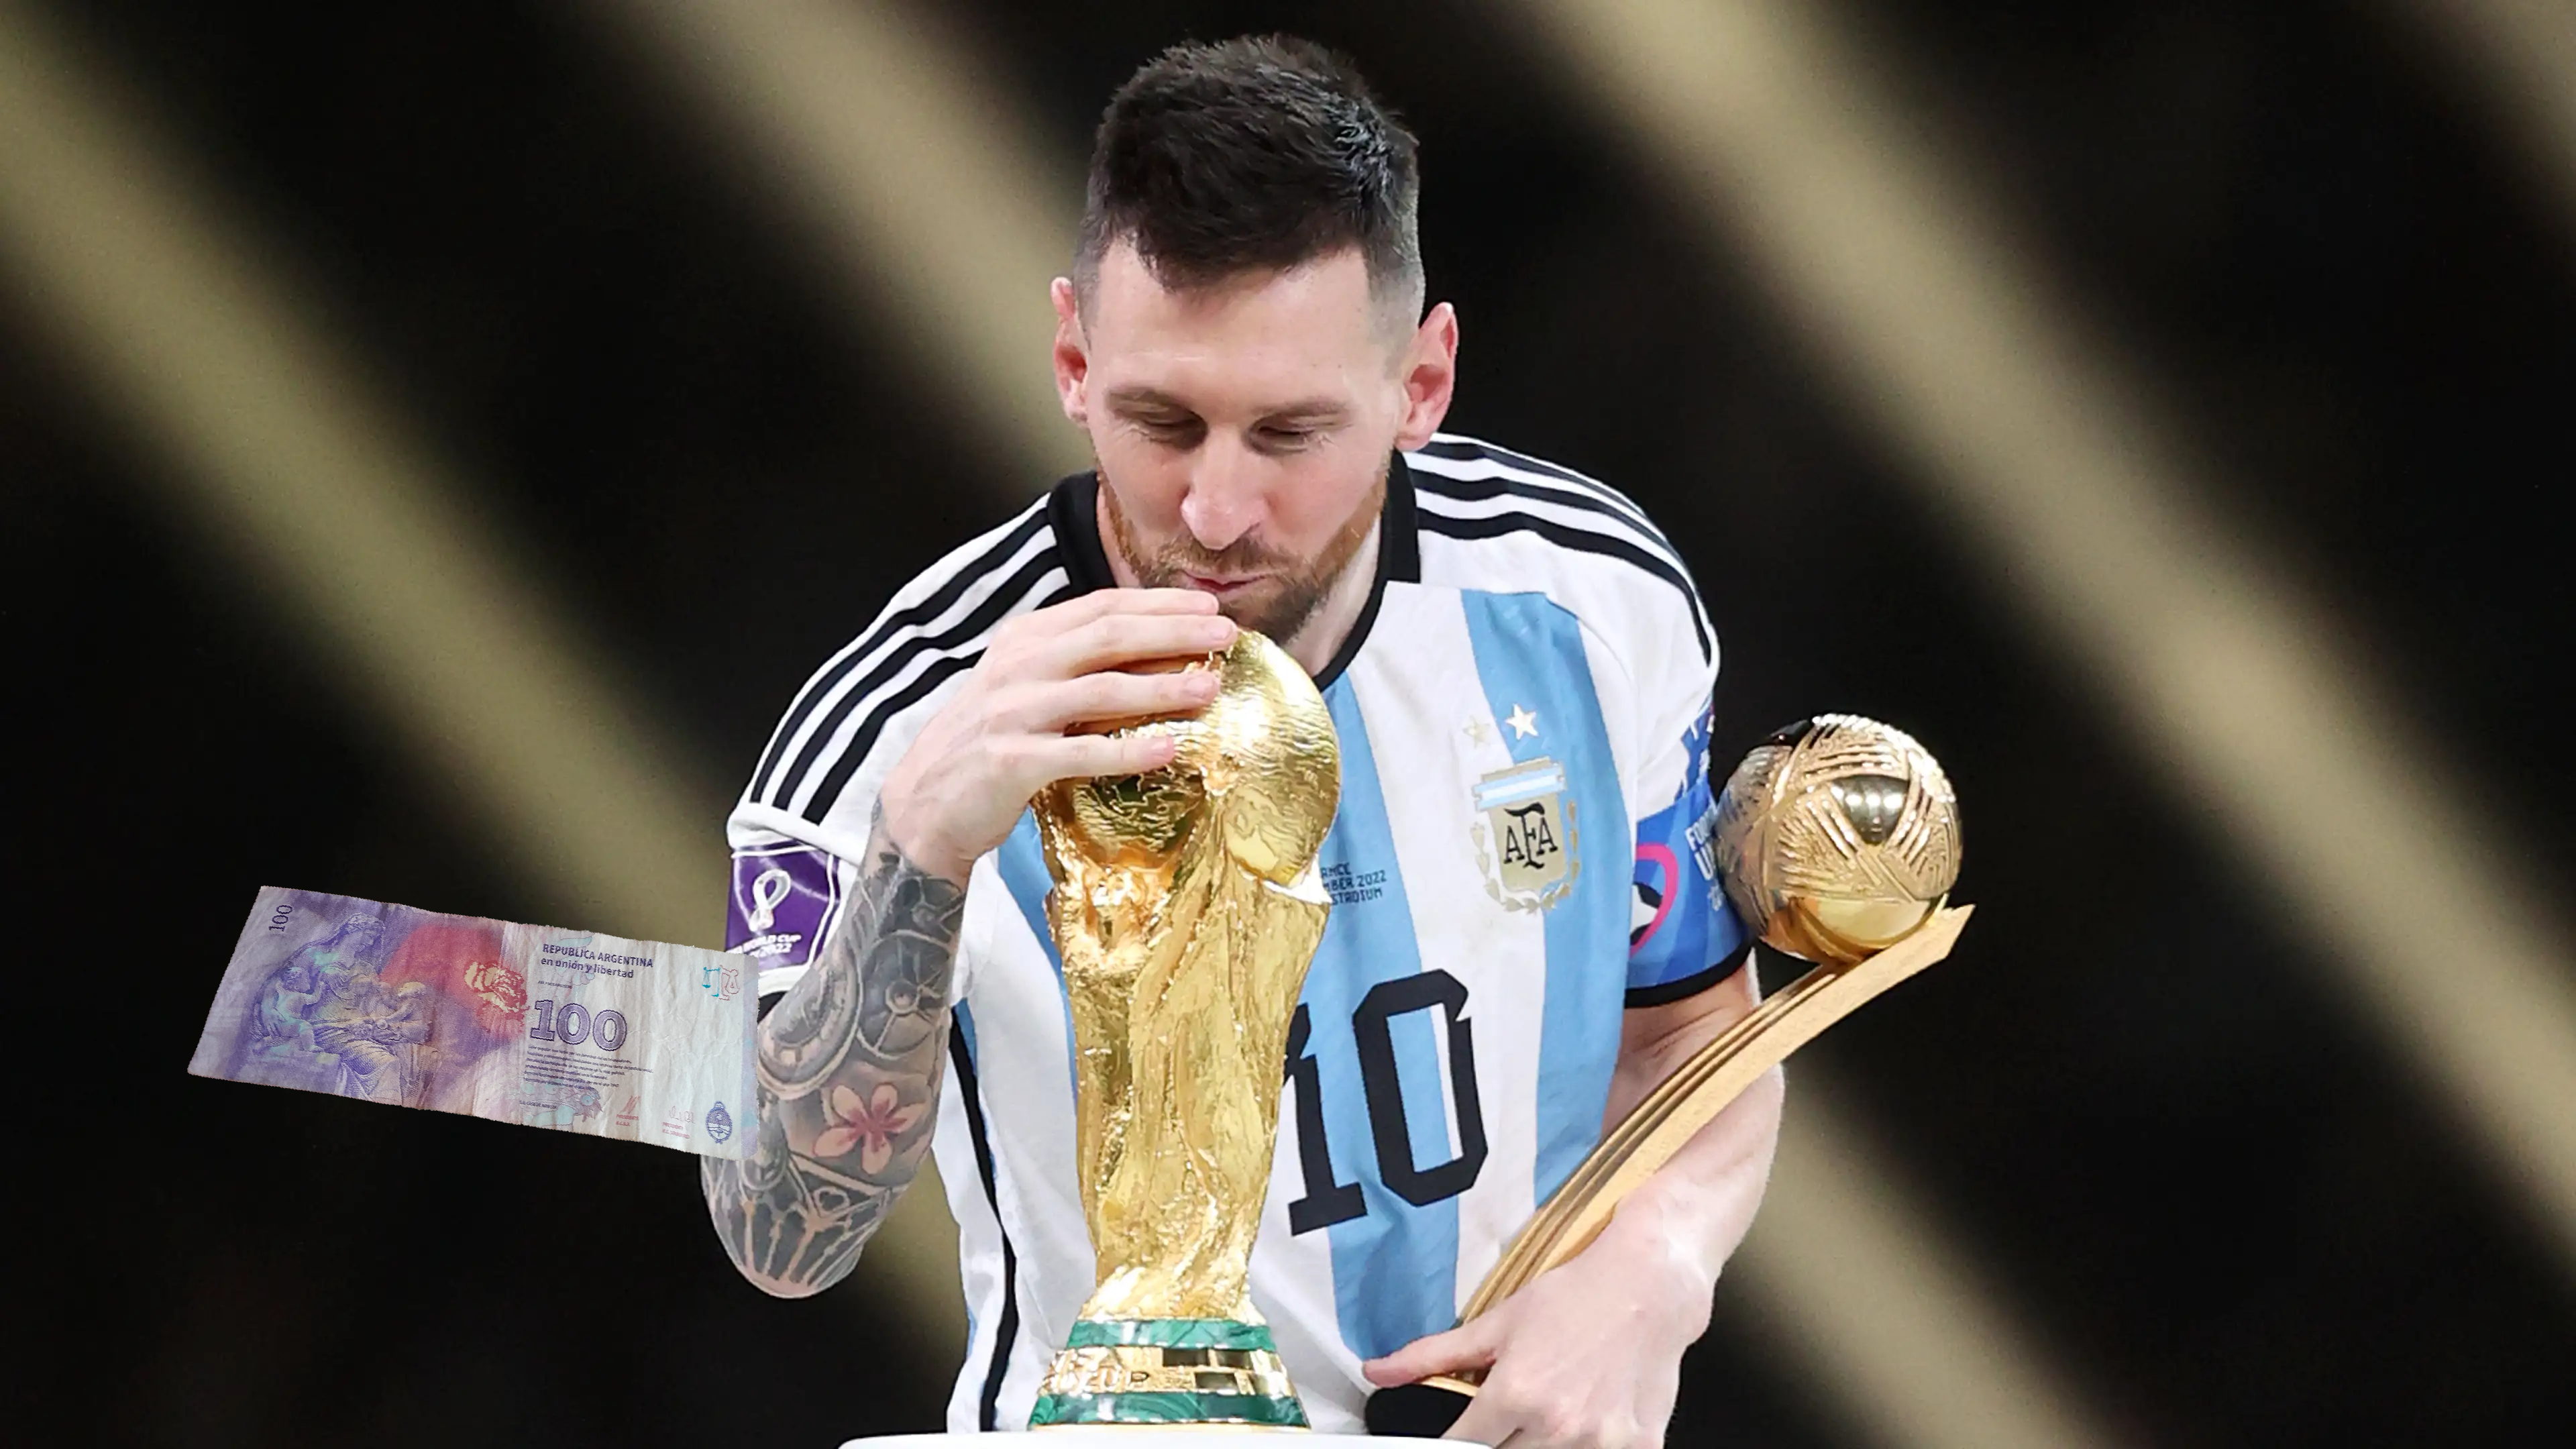
Denominación: 100